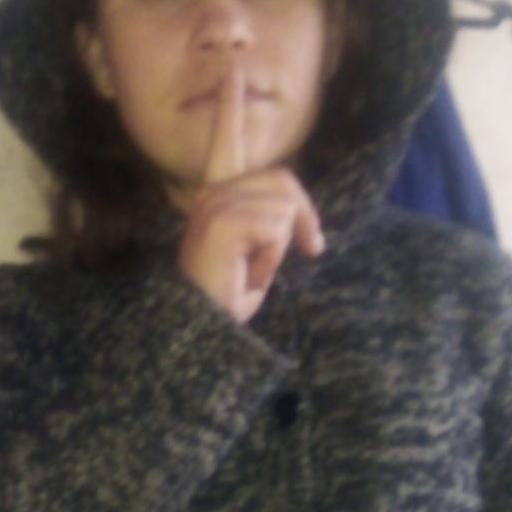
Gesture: mute